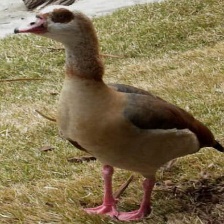
Species: EGYPTIAN GOOSE
Scientific name: ALOPOCHEN AEGYPTIACA
ImageNet parent category: goose